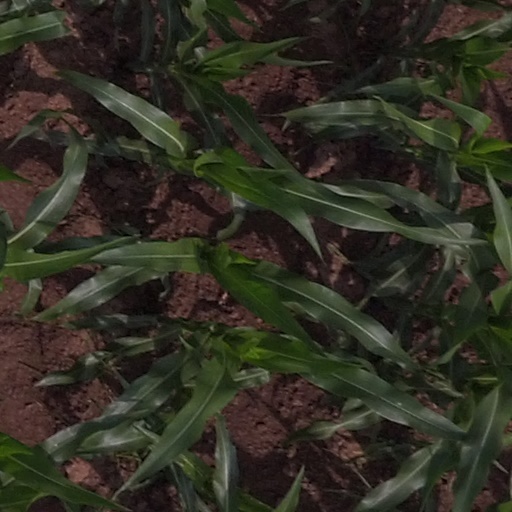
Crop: maize; corn